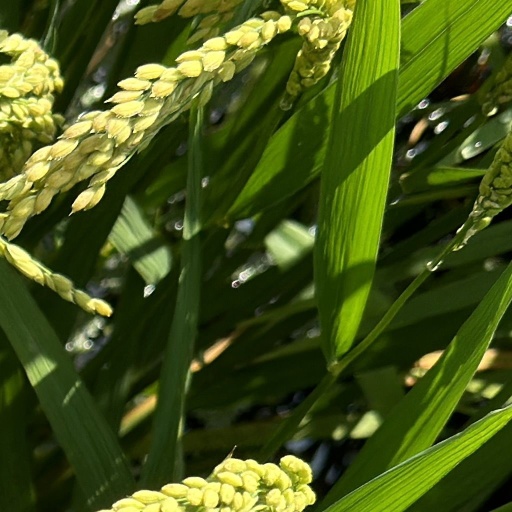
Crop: rice